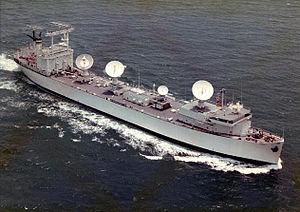
Un bâtiment d'essais et mesure, ou bâtiment traceur, est un navire équipé d'antennes-radar et d'électronique permettant de suivre des missiles, rockets, fusées ou satellites.